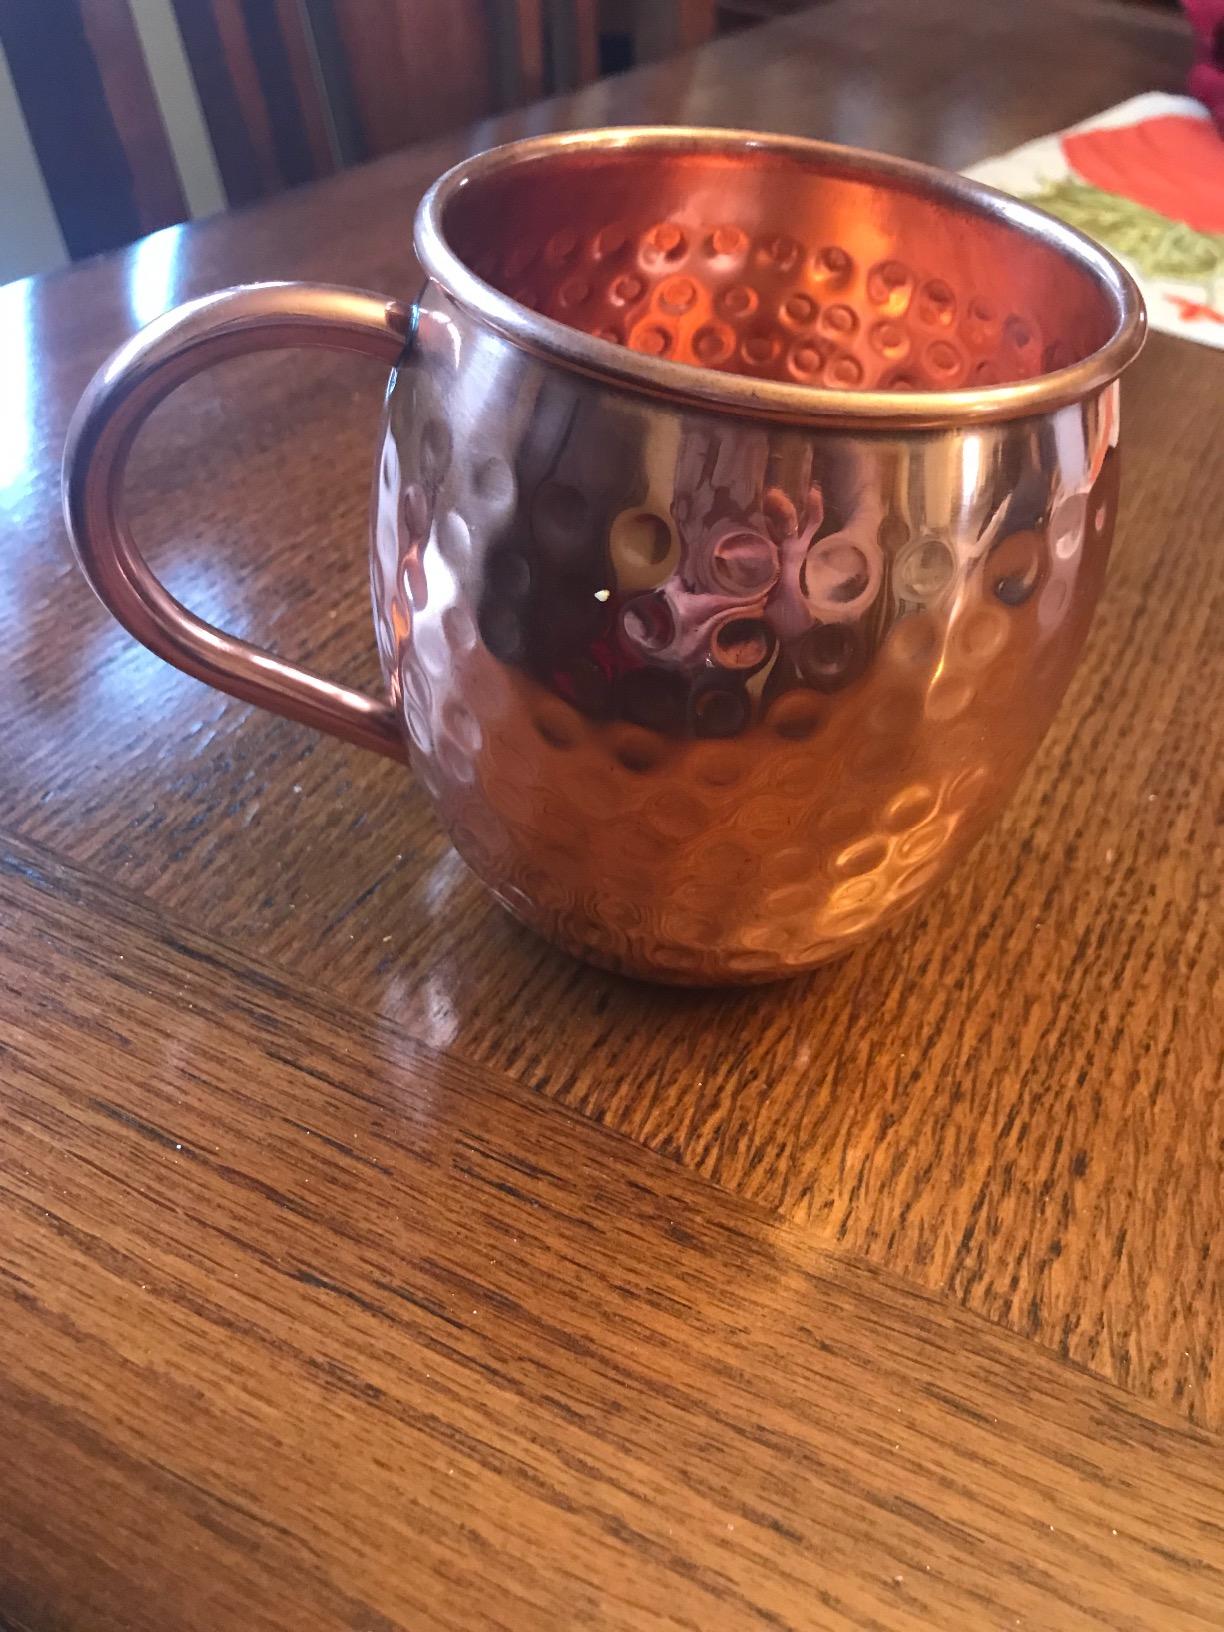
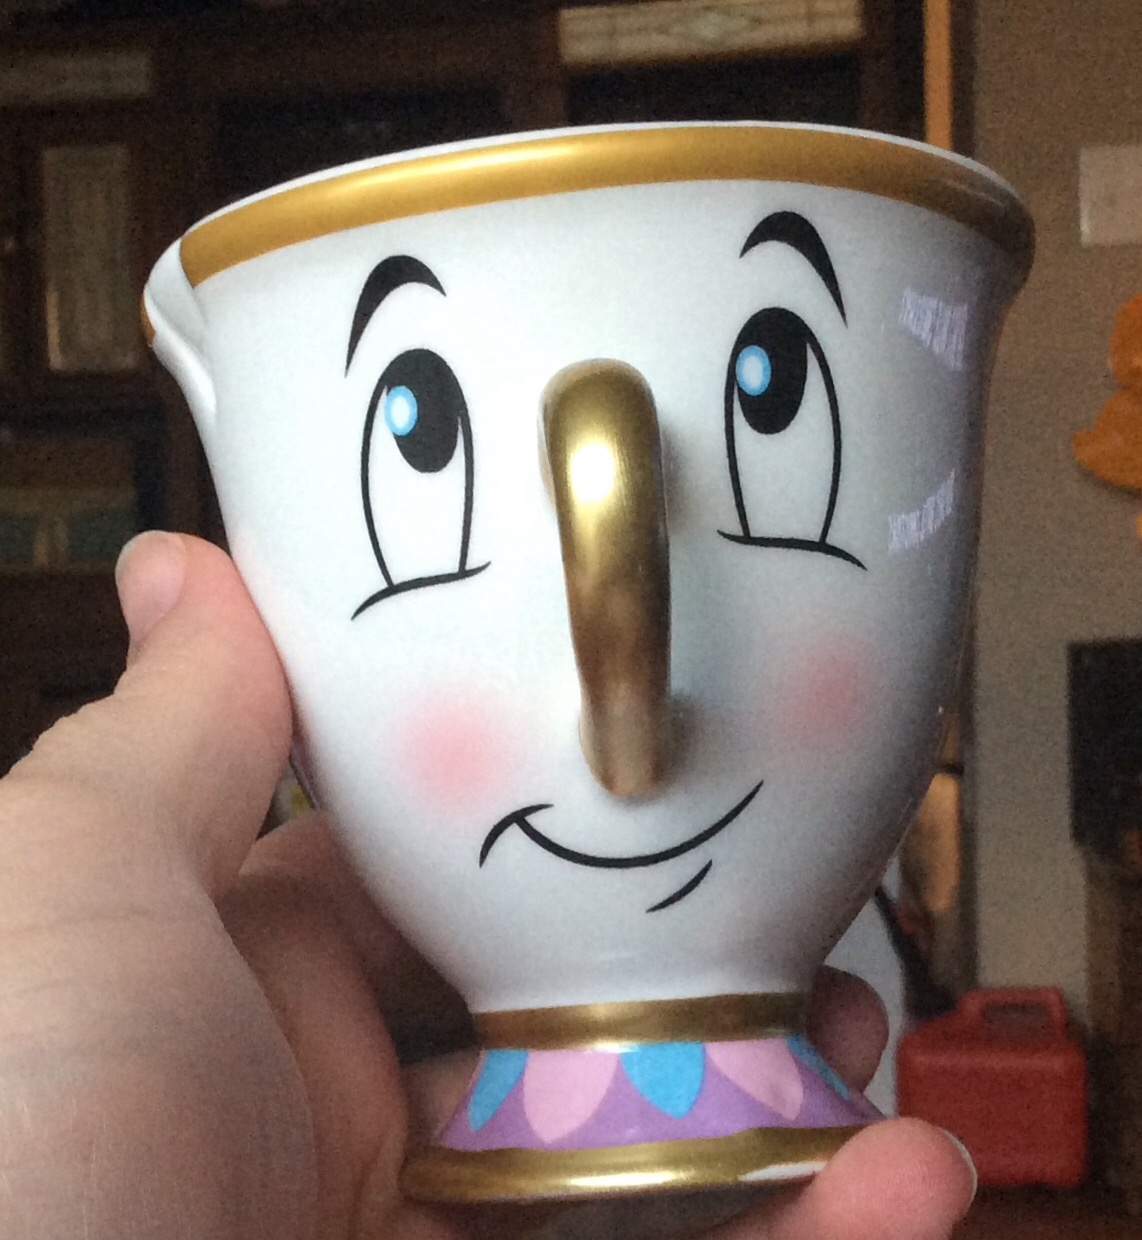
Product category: items_mug
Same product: no